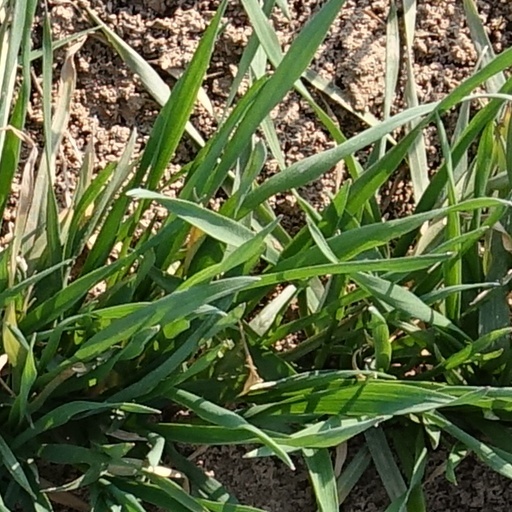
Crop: wheat